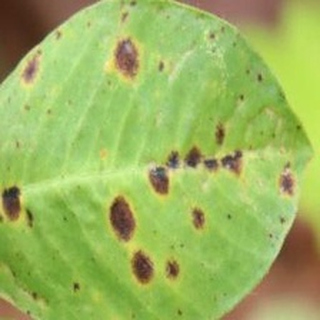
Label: groundnut_late_leaf_spot